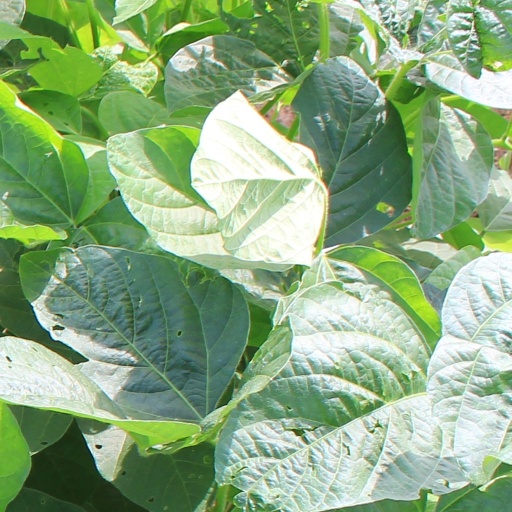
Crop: soybean